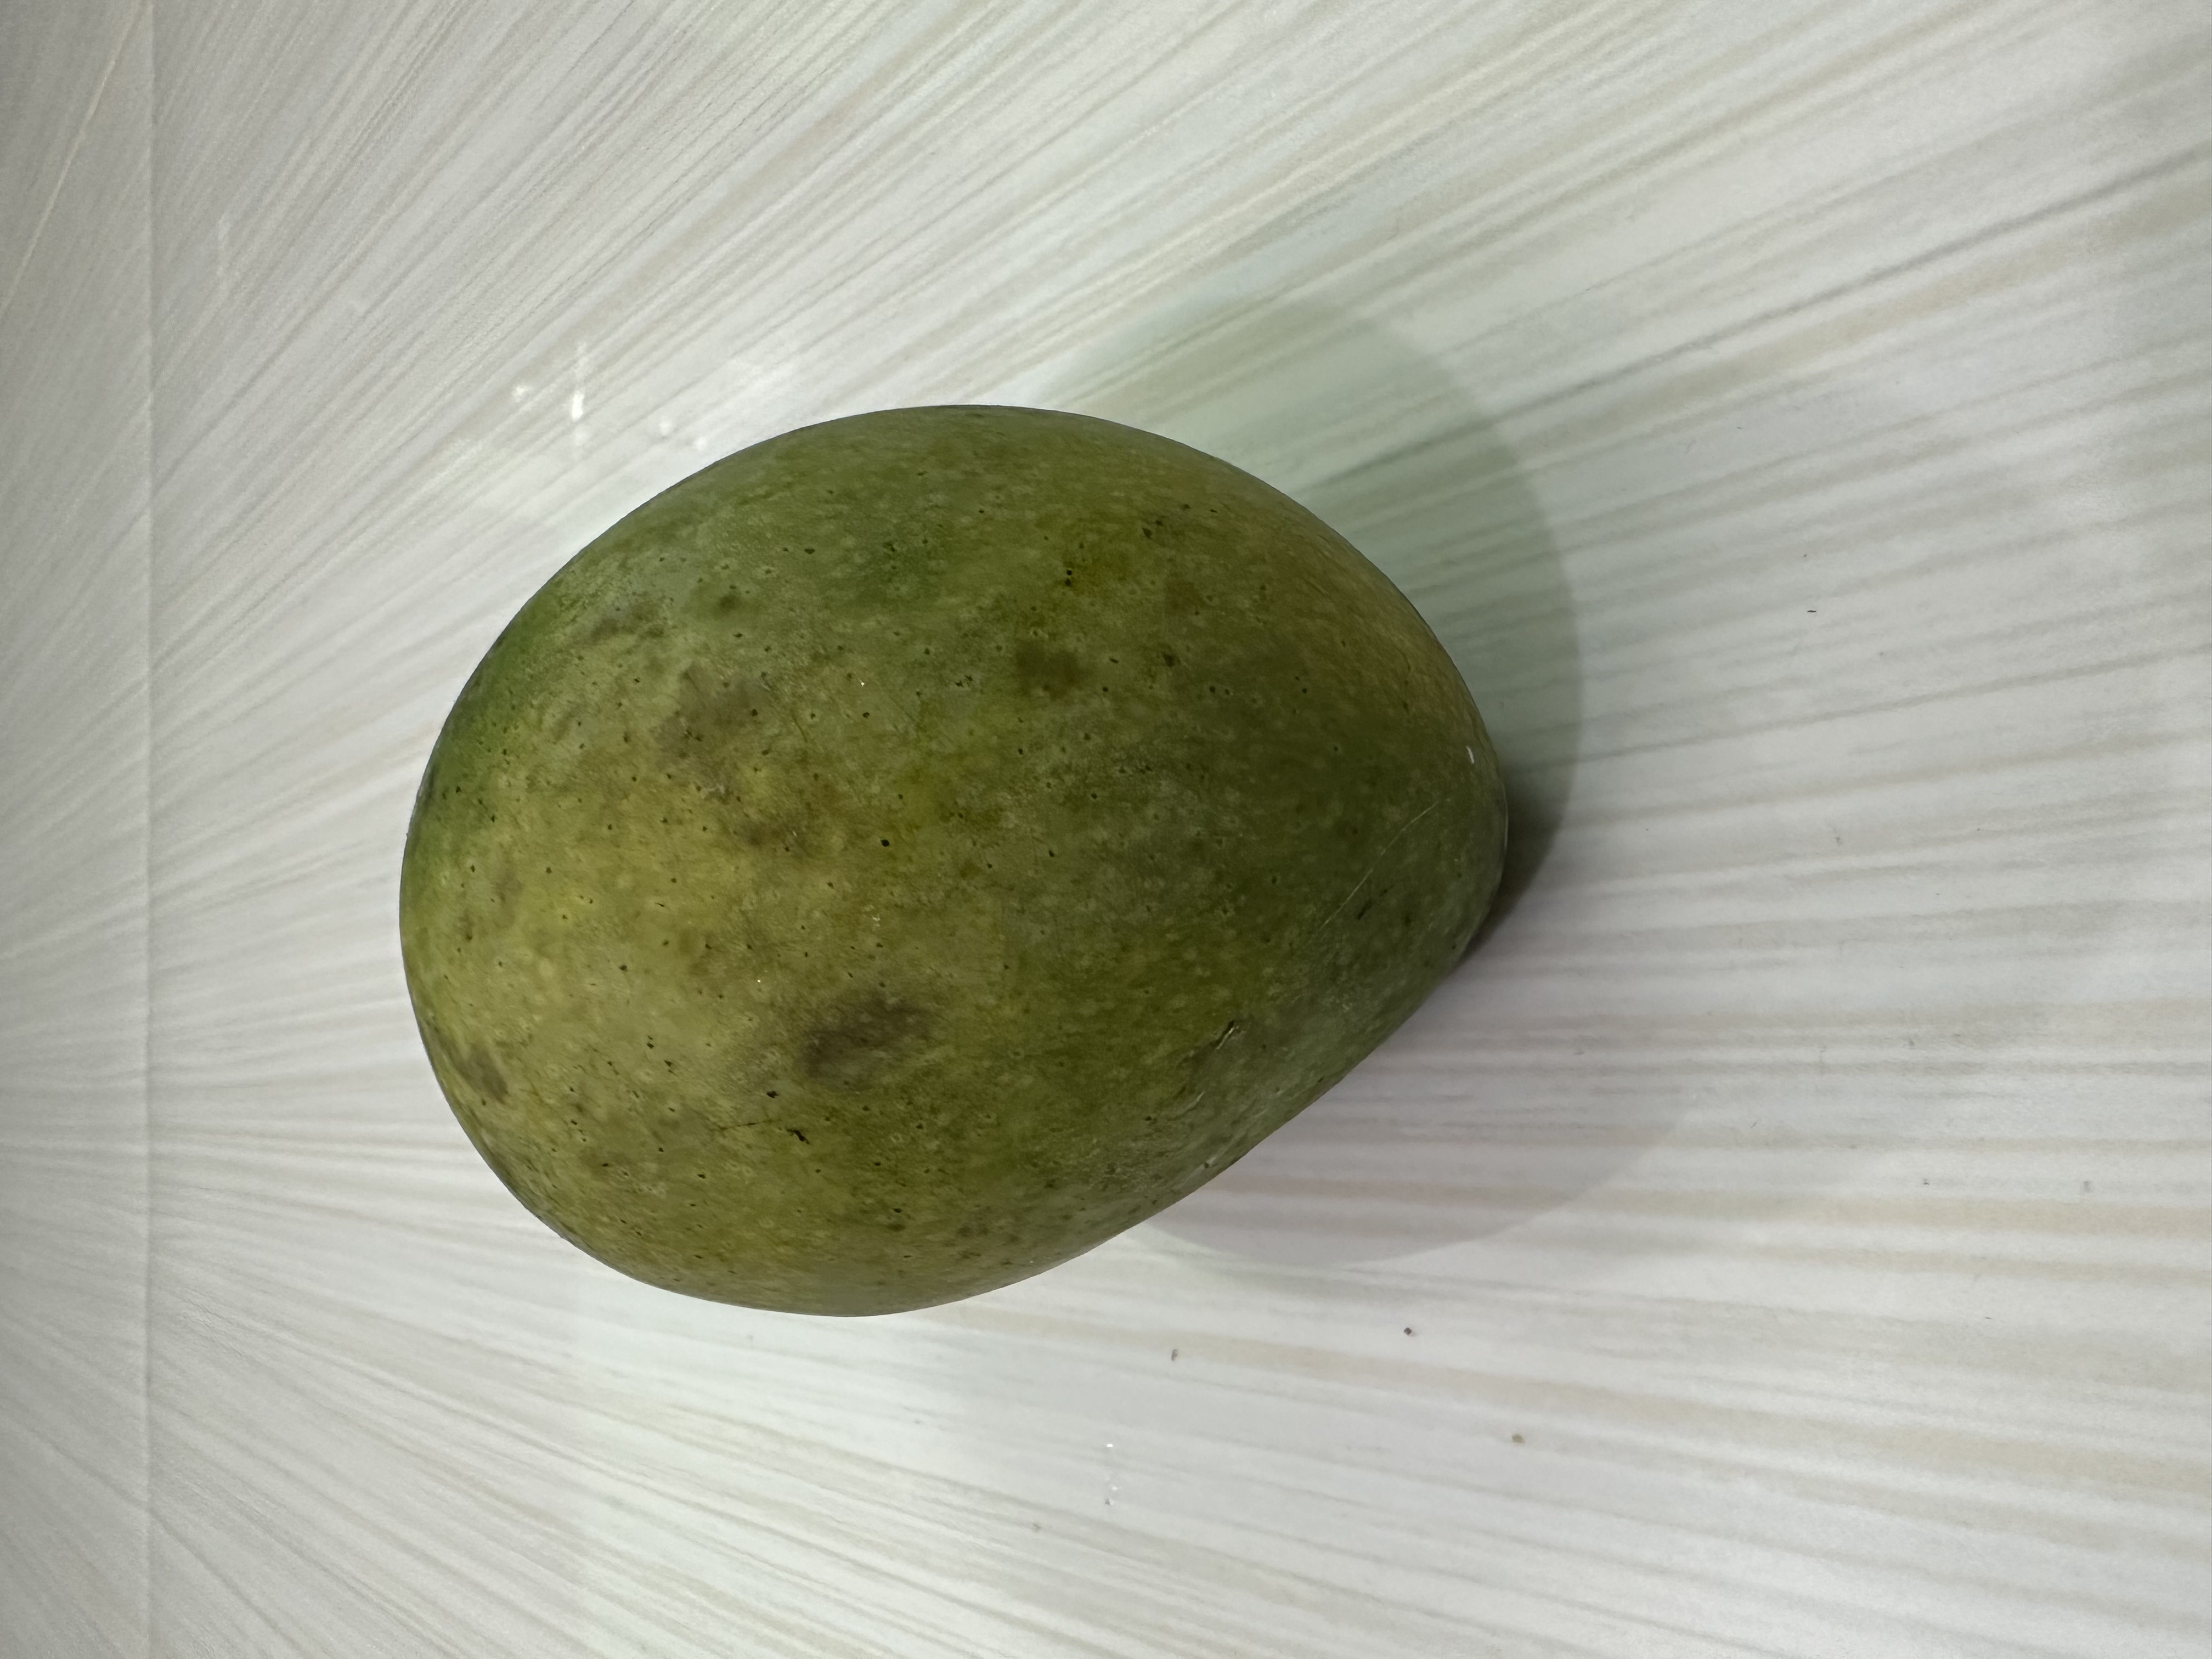
Mango variety: Harivanga